League of United Latin American Citizens

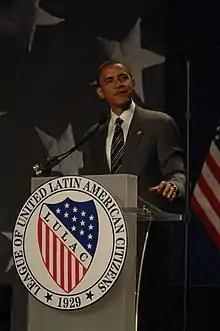
Barack Obama, then a US Senator, addresses the League of United Latin American Citizens.

During World War II the membership and activity of the organization decreased significantly. Many of its members joined or were drafted into the armed forces. LULAC campaigned against the Emergency Farm Labor Program (also known as the Bracero Program), which began in 1942 to fill the farm-labor shortage that resulted from the draft following the US entry into World War II. Although Mexican workers in this program were under contract with the government to go to the United States to work and to return to Mexico after a set amount of time, LULAC saw the program as paving the way for increased permanent immigration from Mexico. LULAC's opposition to the Bracero Program was consistent with its support for restricted immigration, as described earlier.